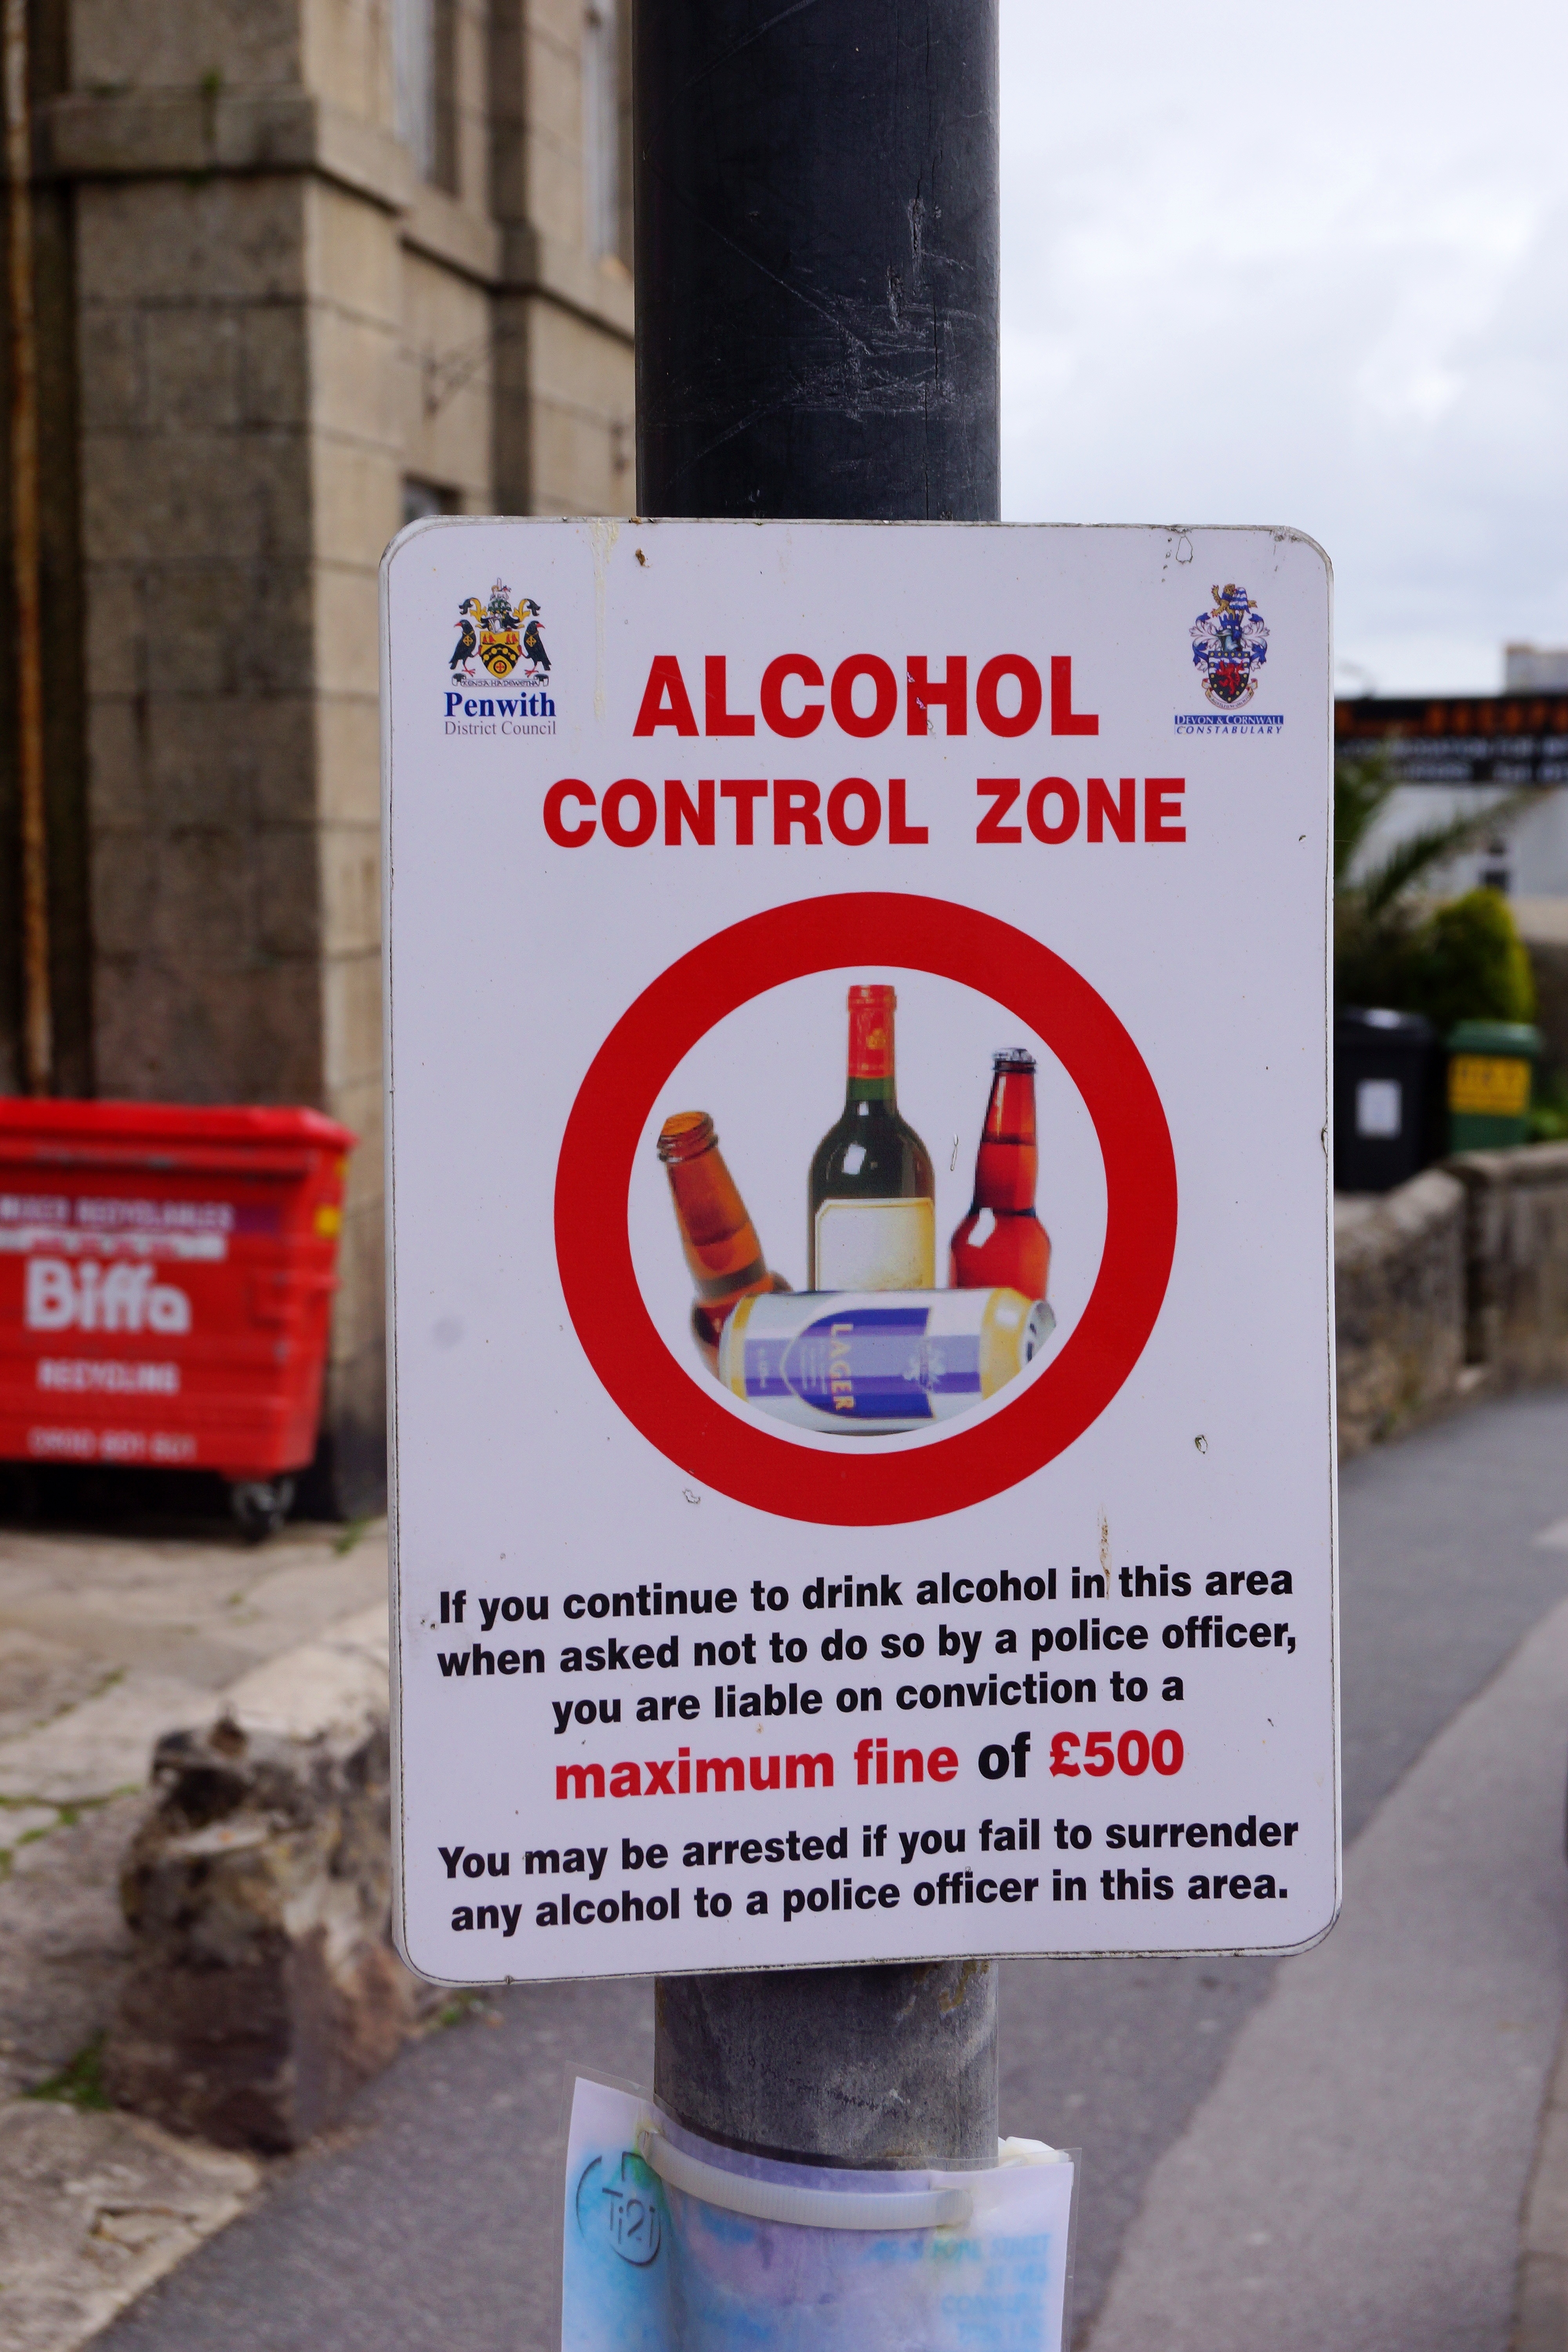
advertising, sign, signage, alcohol, arrangement, art, shield, punishment, ban, south gland, penalty, alcohol control zone, alcohol ban